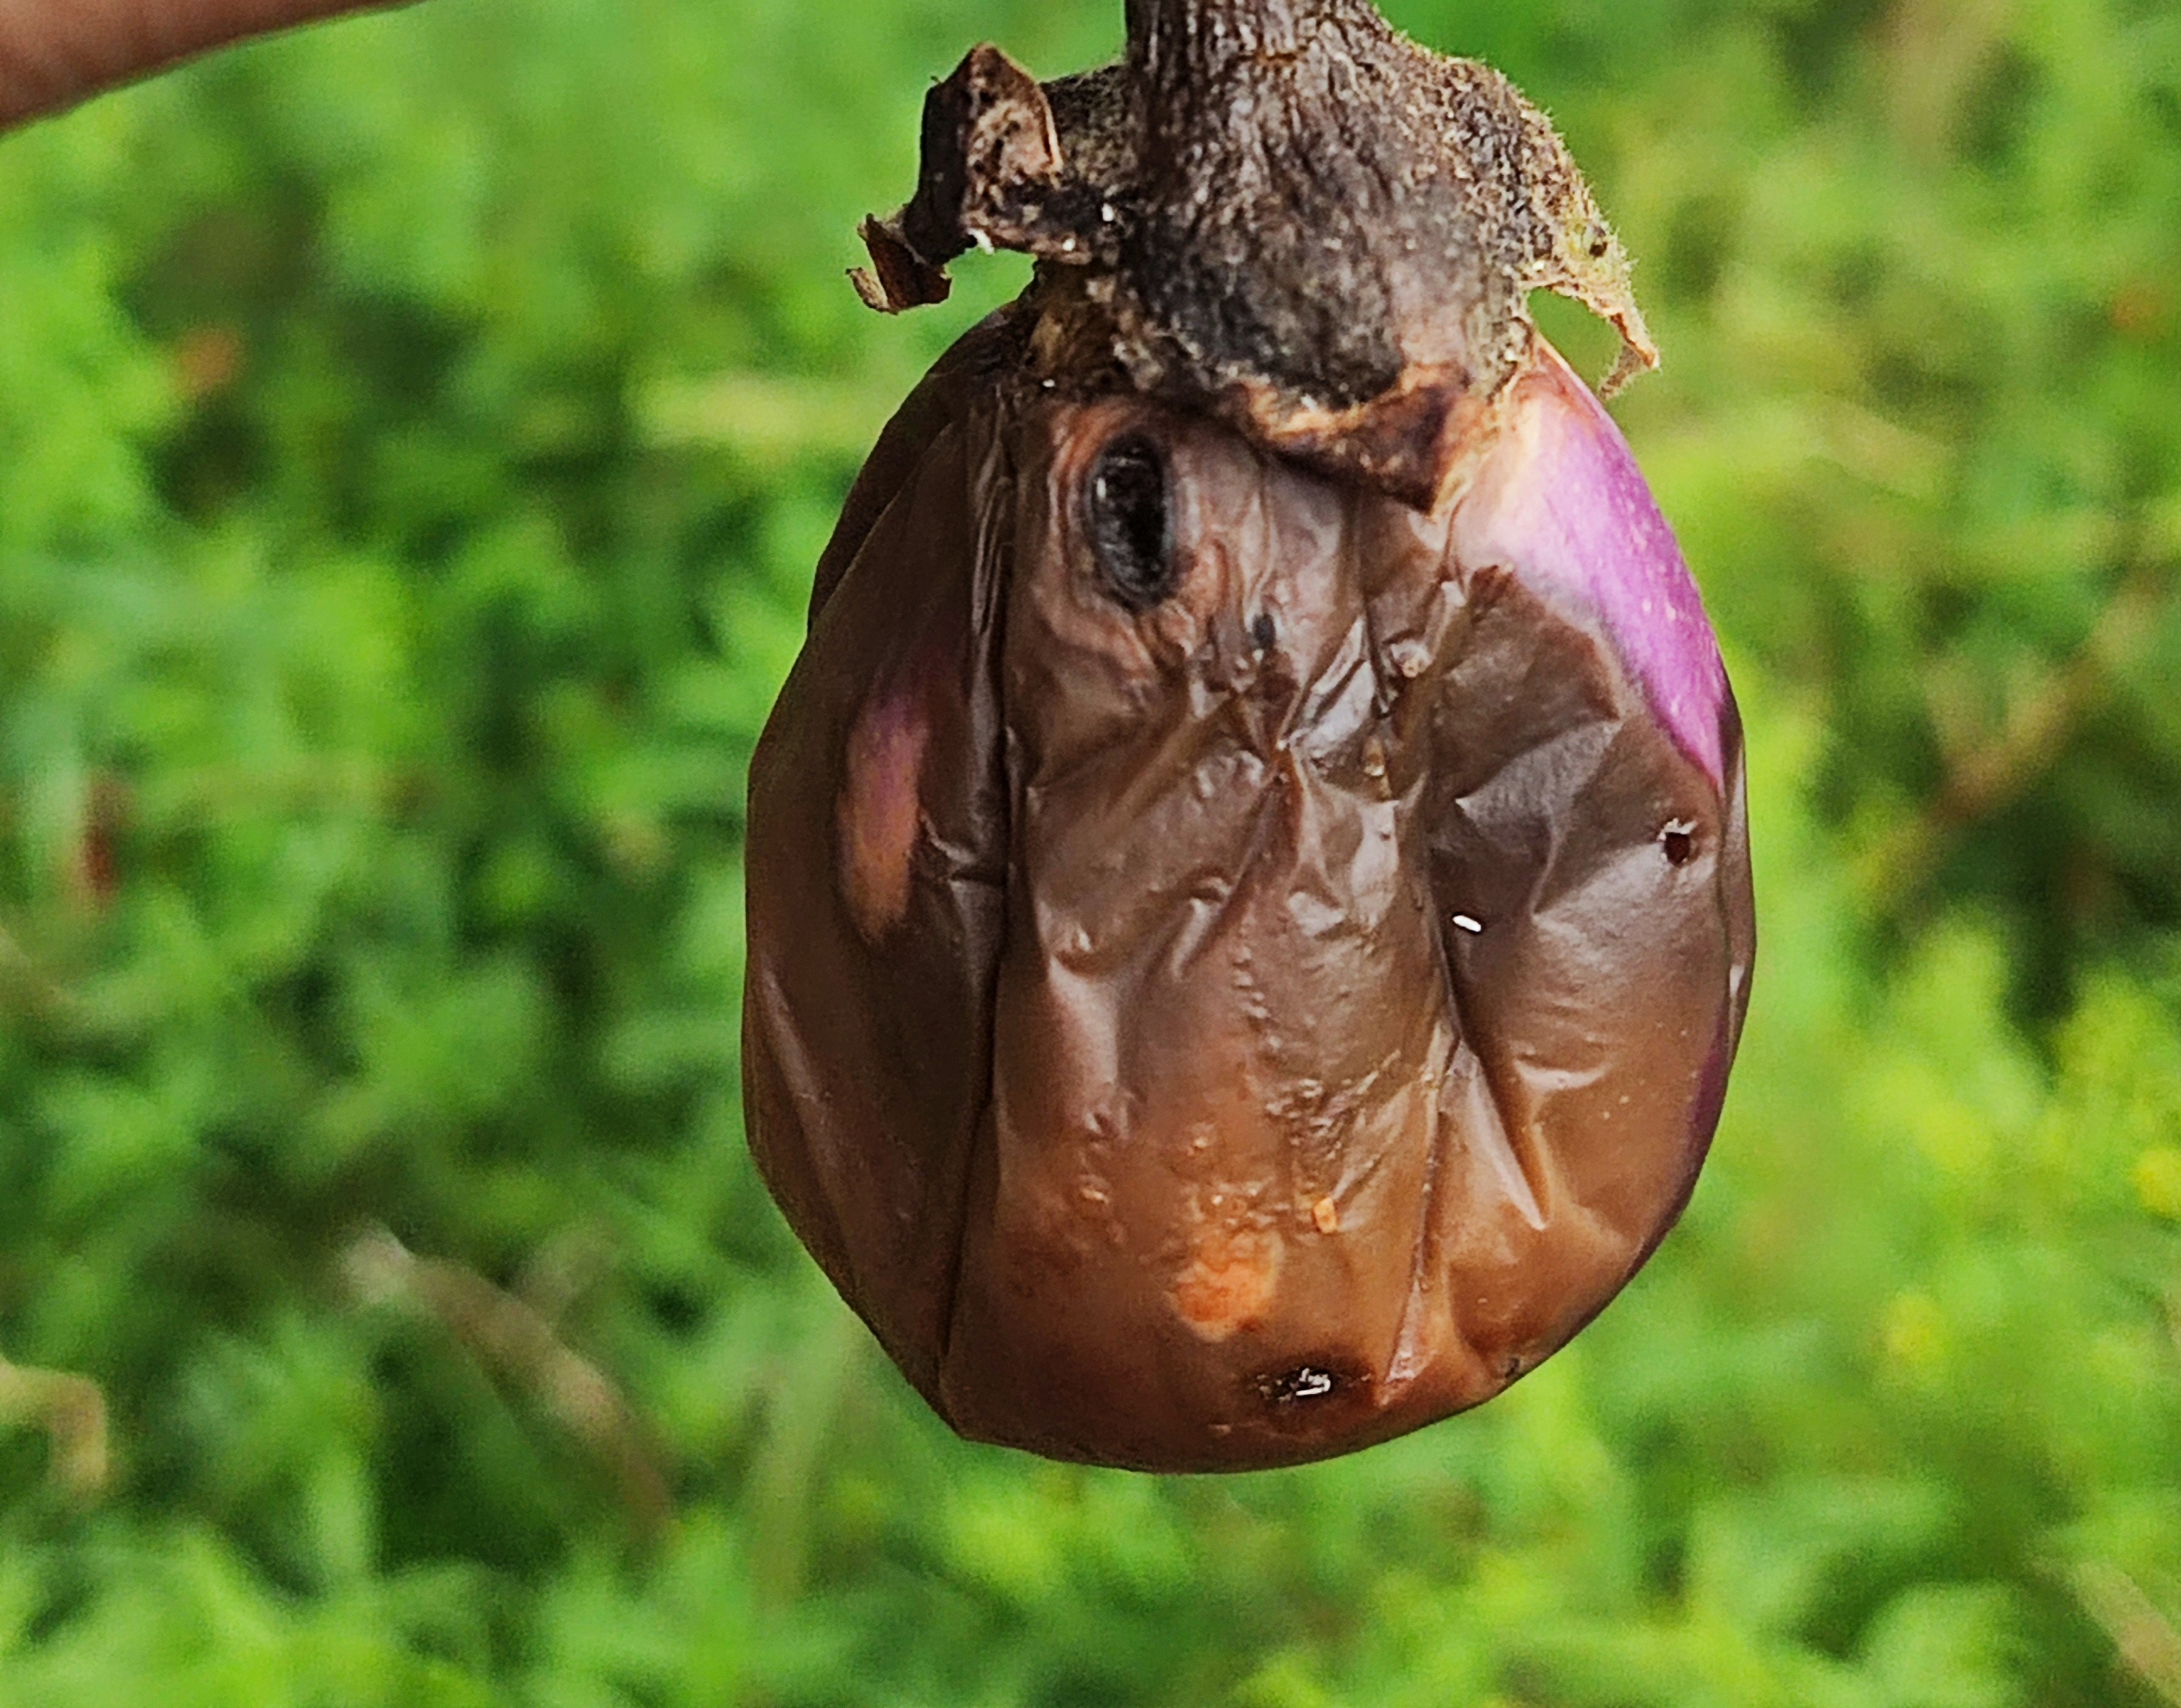
Label: Wet Rot